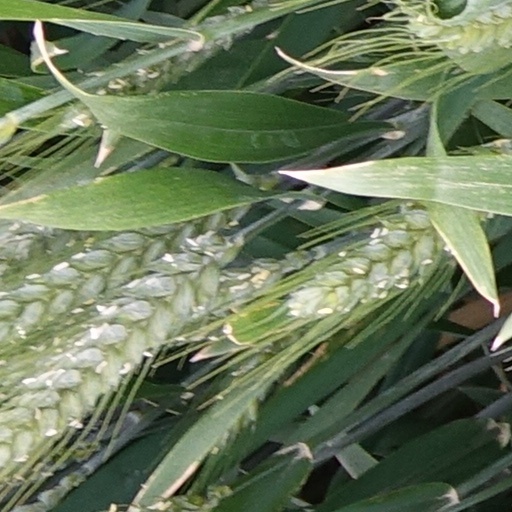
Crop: wheat